Battle of Bushy Run

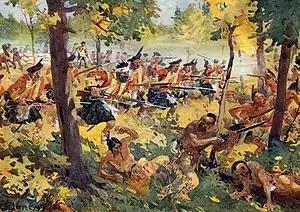
Highlanders charge at Bushy Run

The Battle of Bushy Run was fought on August 5–6, 1763, in western Pennsylvania, between a British column under the command of Colonel Henry Bouquet and a combined force of Delaware, Shawnee, Mingo, and Huron warriors. This action occurred during Pontiac's Rebellion. Though the British suffered serious losses, they routed the tribesmen and successfully relieved the garrison of Fort Pitt.